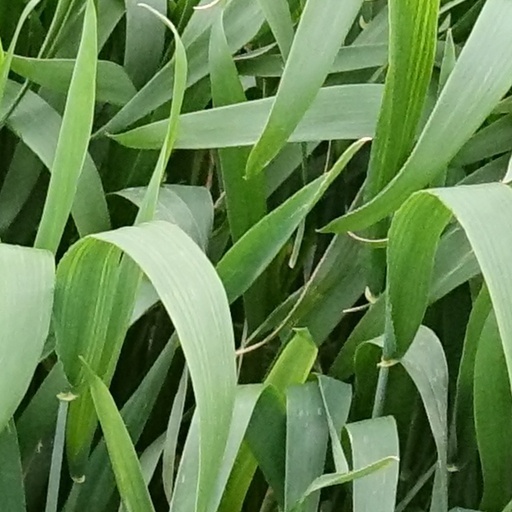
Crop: wheat